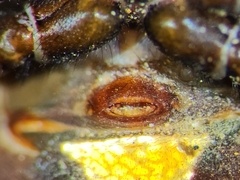
Species: Lactrodectus_hesperus